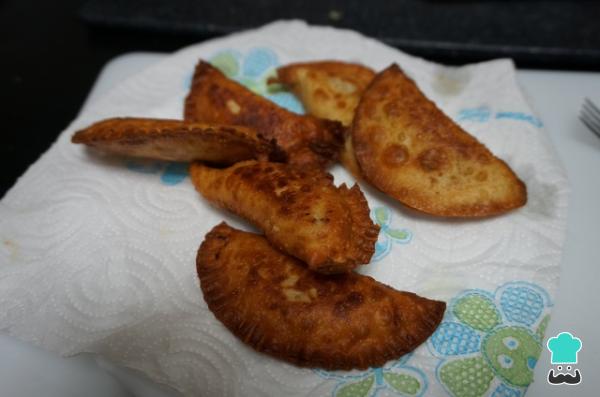
1Ponemos un plato con papel de cocina, conforme estén las empanadillas de verduras caseras las iremos poniendo para que absorba el aceite sobrante.